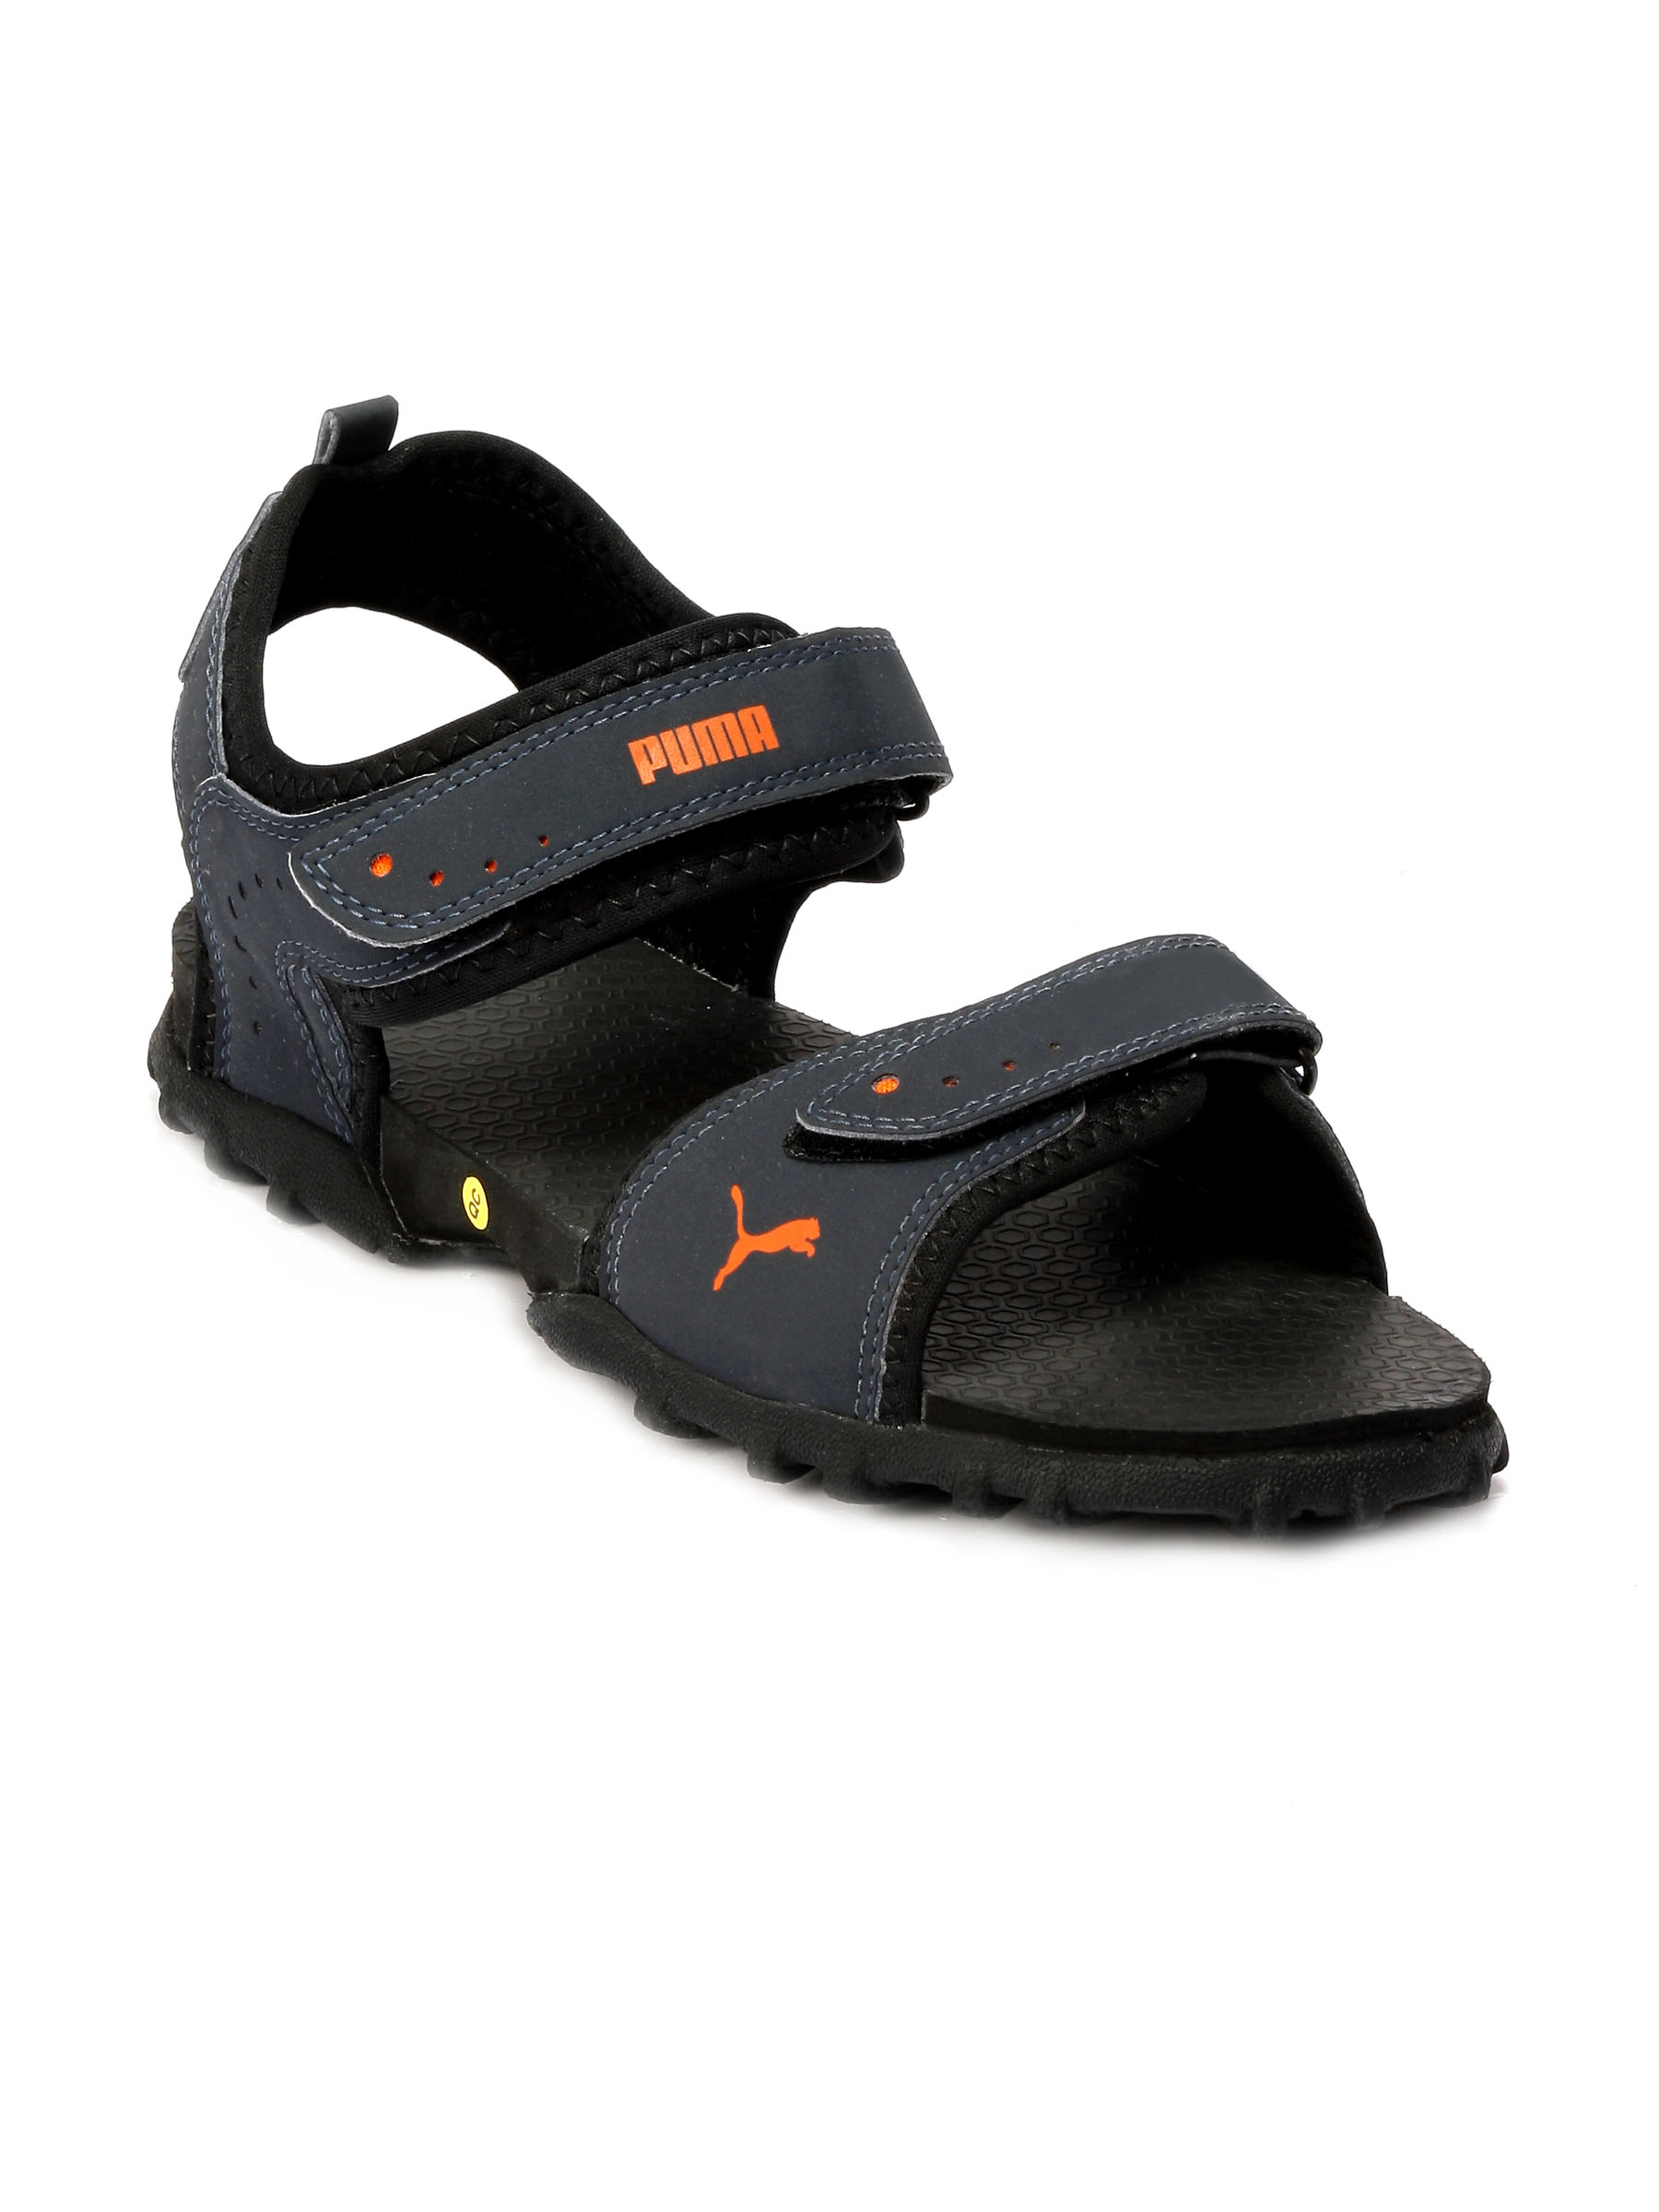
Puma Men Navy Blue & Orange Comfort Sandals
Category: Footwear / Sandal / Sandals
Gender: Men
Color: Navy Blue
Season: Fall 2011
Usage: Casual